Claudine Munari

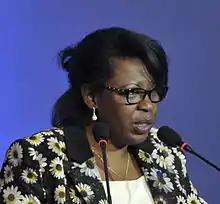
Claudine Munari at a WTO conference in Bali, December 2013.

Claudine Munari Mabondzo (born 1954) is a Congolese politician. She was Director of the Cabinet of President Pascal Lissouba from 1992 to 1997. Although Munari fled into exile when Lissouba was ousted, she later returned to politics in Congo-Brazzaville; she was a Deputy in the National Assembly from 2002 to 2009 and was also the Second Secretary of the National Assembly from 2007 to 2009. From 2009 to 2015, she served in the government as Minister of Trade.